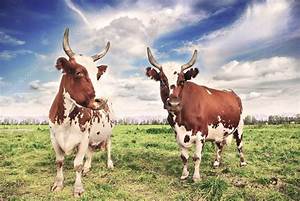
Label: cow